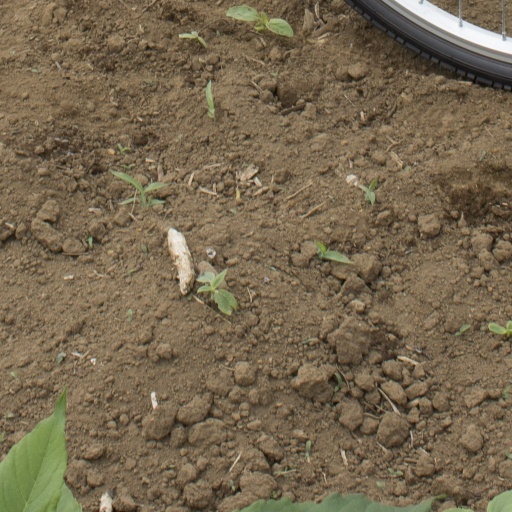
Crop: Jerusalem artichoke